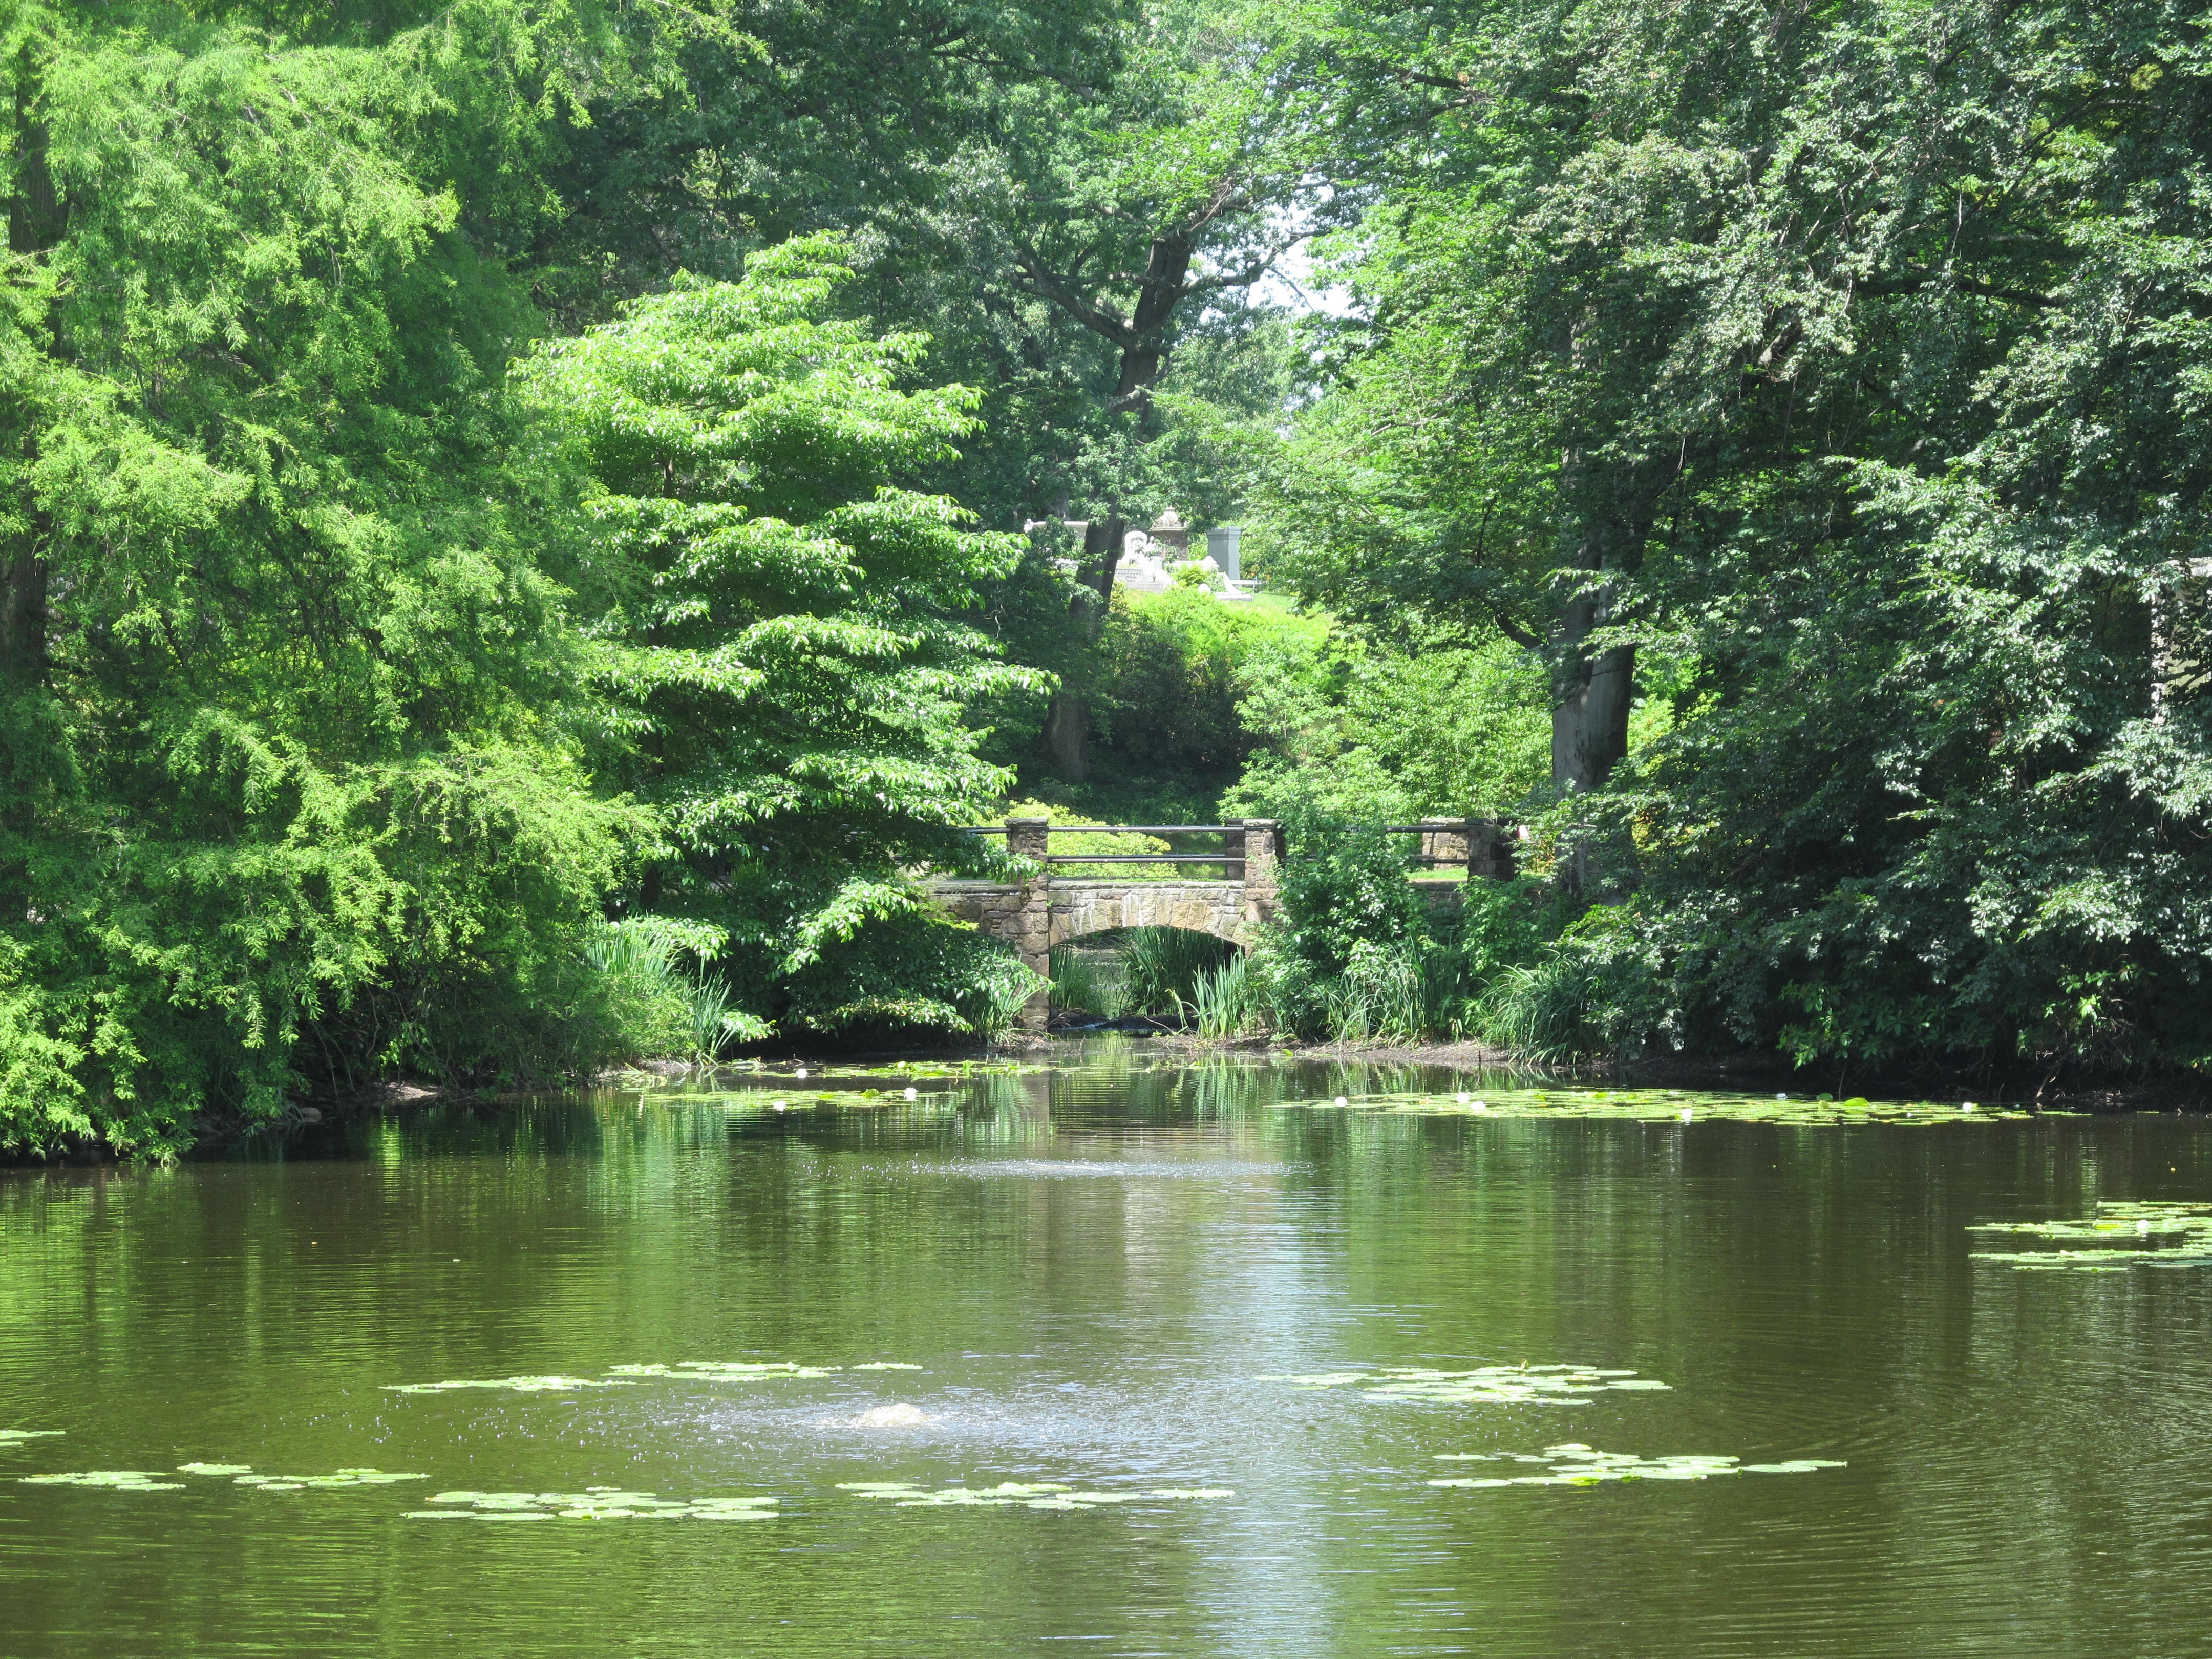
landscape, tree, nature, forest, outdoor, lake, river, summer, pond, stream, green, jungle, peaceful, body of water, rainforest, beautiful, woodland, habitat, ecosystem, watercourse, nature reserve, natural environment, bayou, riparian forest